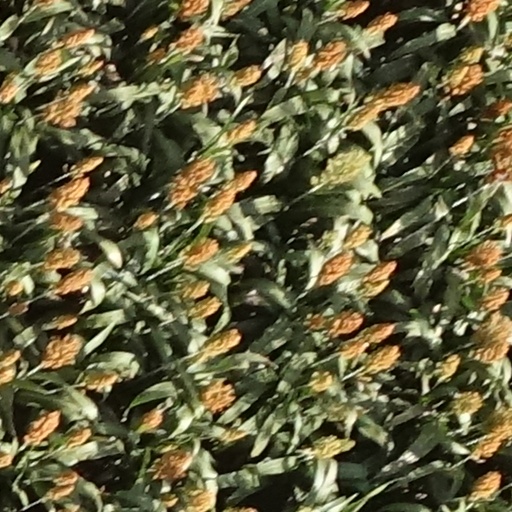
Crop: sorghum